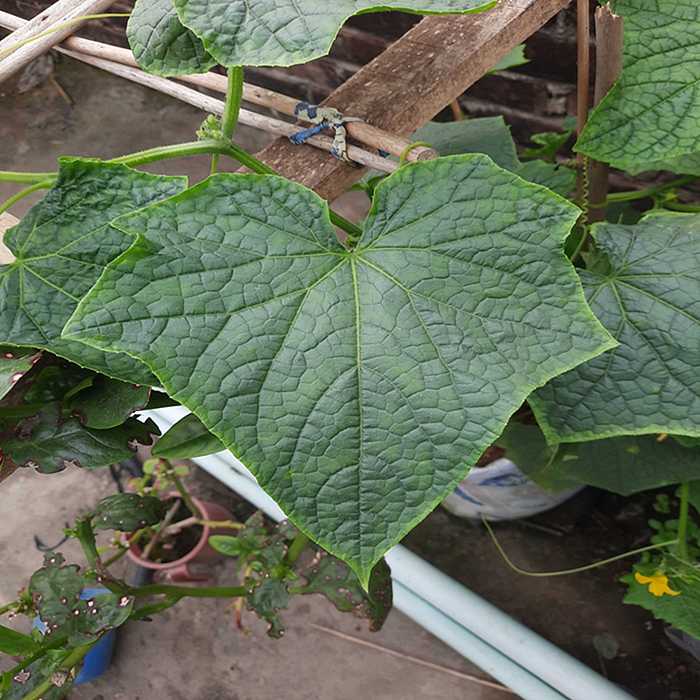
Plant: Cucumber
Label: Fresh leaf